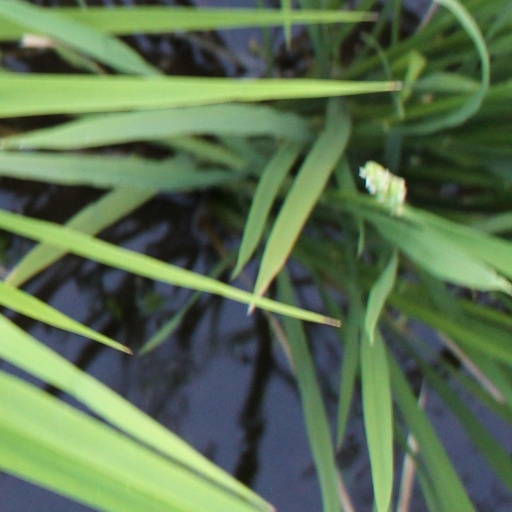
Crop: rice